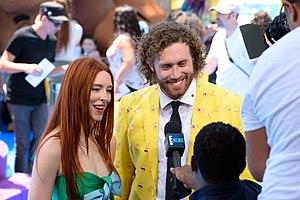
Le Monde secret des Emojis ou Émoji le film au Québec est un film américain d’aventure comique en animation 3D, réalisé par Tony Leondis et scénarisé par Leondis, Eric Siegel et Mike White. Distribué par les sociétés de production Sony Pictures Animation et Columbia Pictures, le film est sorti dans les salles nord-américaines le 4 août 2017 et françaises le 18 octobre 2017.